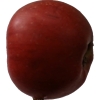
Label: Apple 17